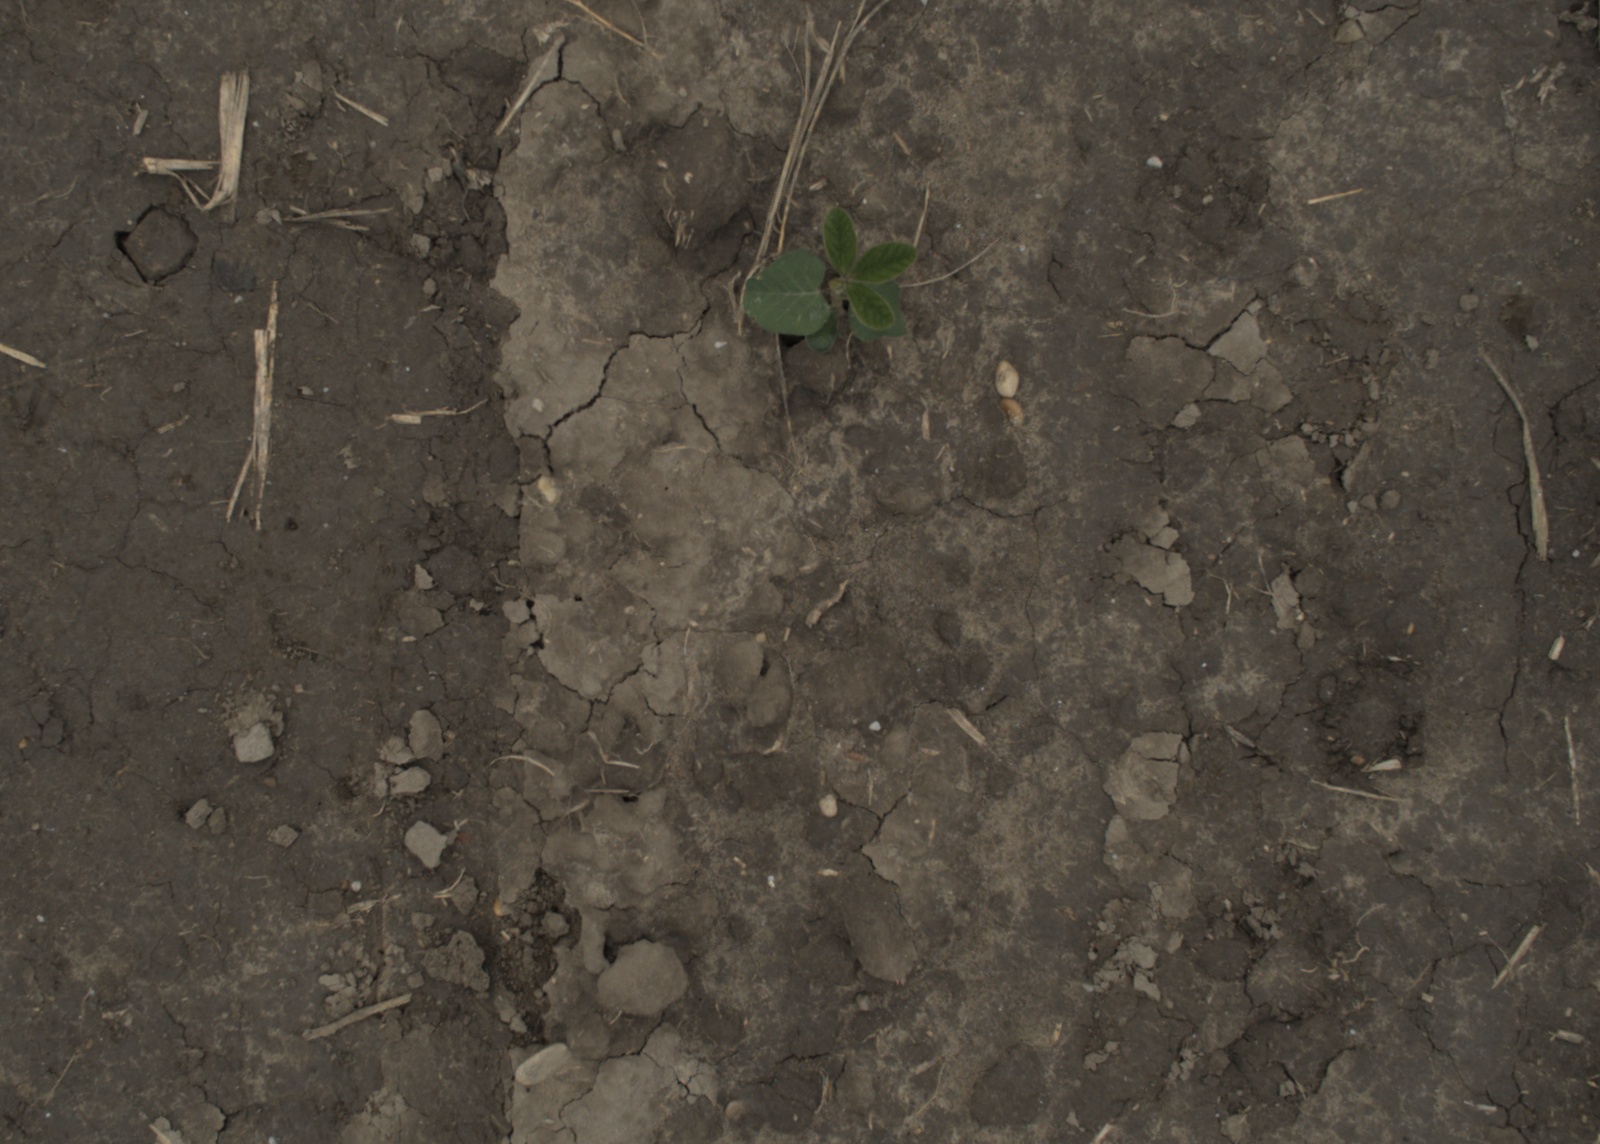
Capture date: 29.09.2021 13:56:48
Weather: cloudy
Wind: medium
Seeding date: 02.09.2021
Plant canopy height (mm): 954